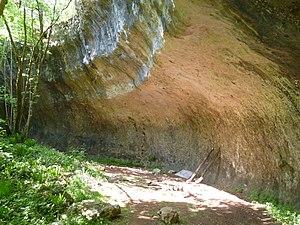
Abri sous falaise à Voulgézac (Charente, France)
Cet article recense les monuments historiques de la Charente, en France.
Les Vachons est un site archéologique qui comprend trois gisements préhistoriques, deux abris et une grotte. Il se trouve sur la commune de Voulgézac, à 20 km au sud d'Angoulême, en Charente, France. Il a livré des industries lithiques du Paléolithique supérieur.